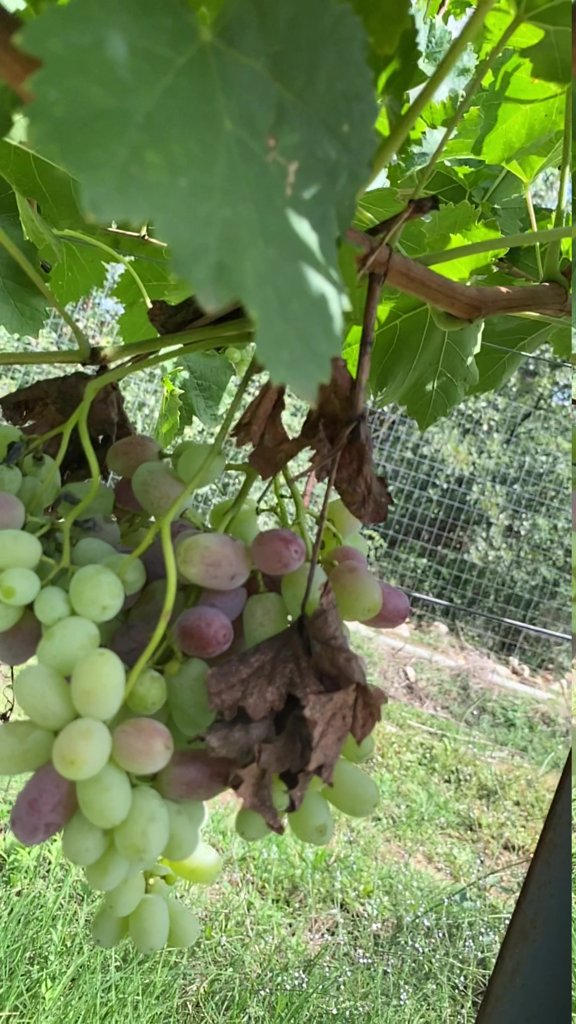
Berries visible: 74
Grape clusters: 1